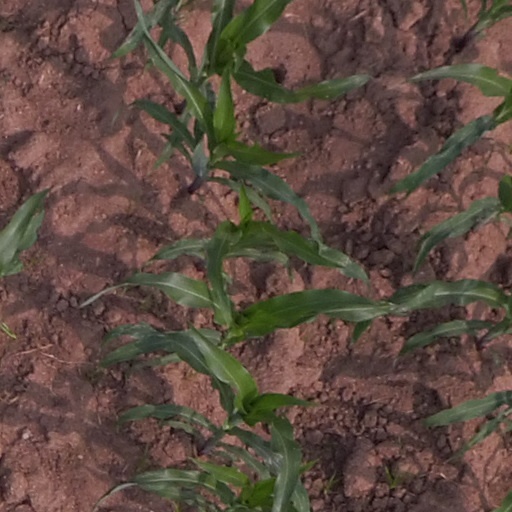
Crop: maize; corn